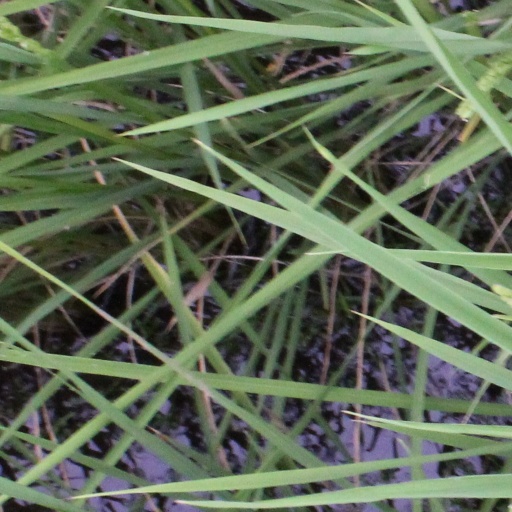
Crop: rice